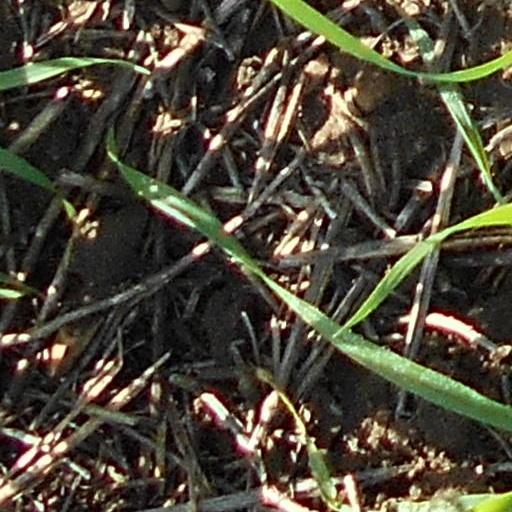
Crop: wheat